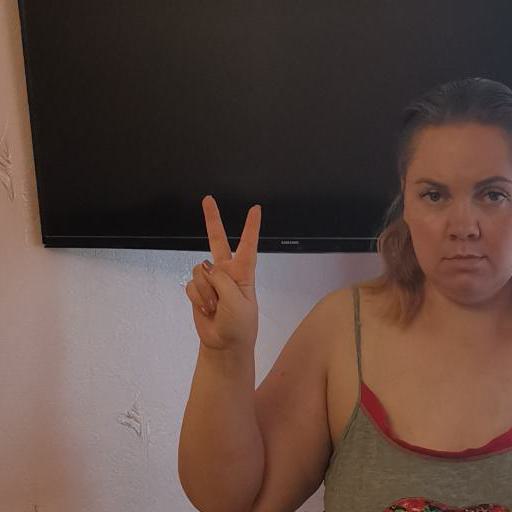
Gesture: peace